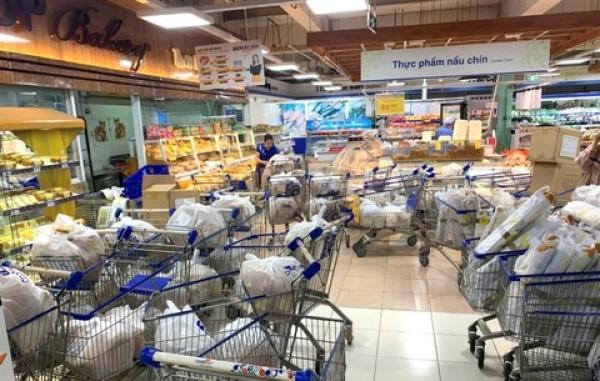
có nhiều chiếc xe đẩy siêu thị xuất hiện trong bức ảnh